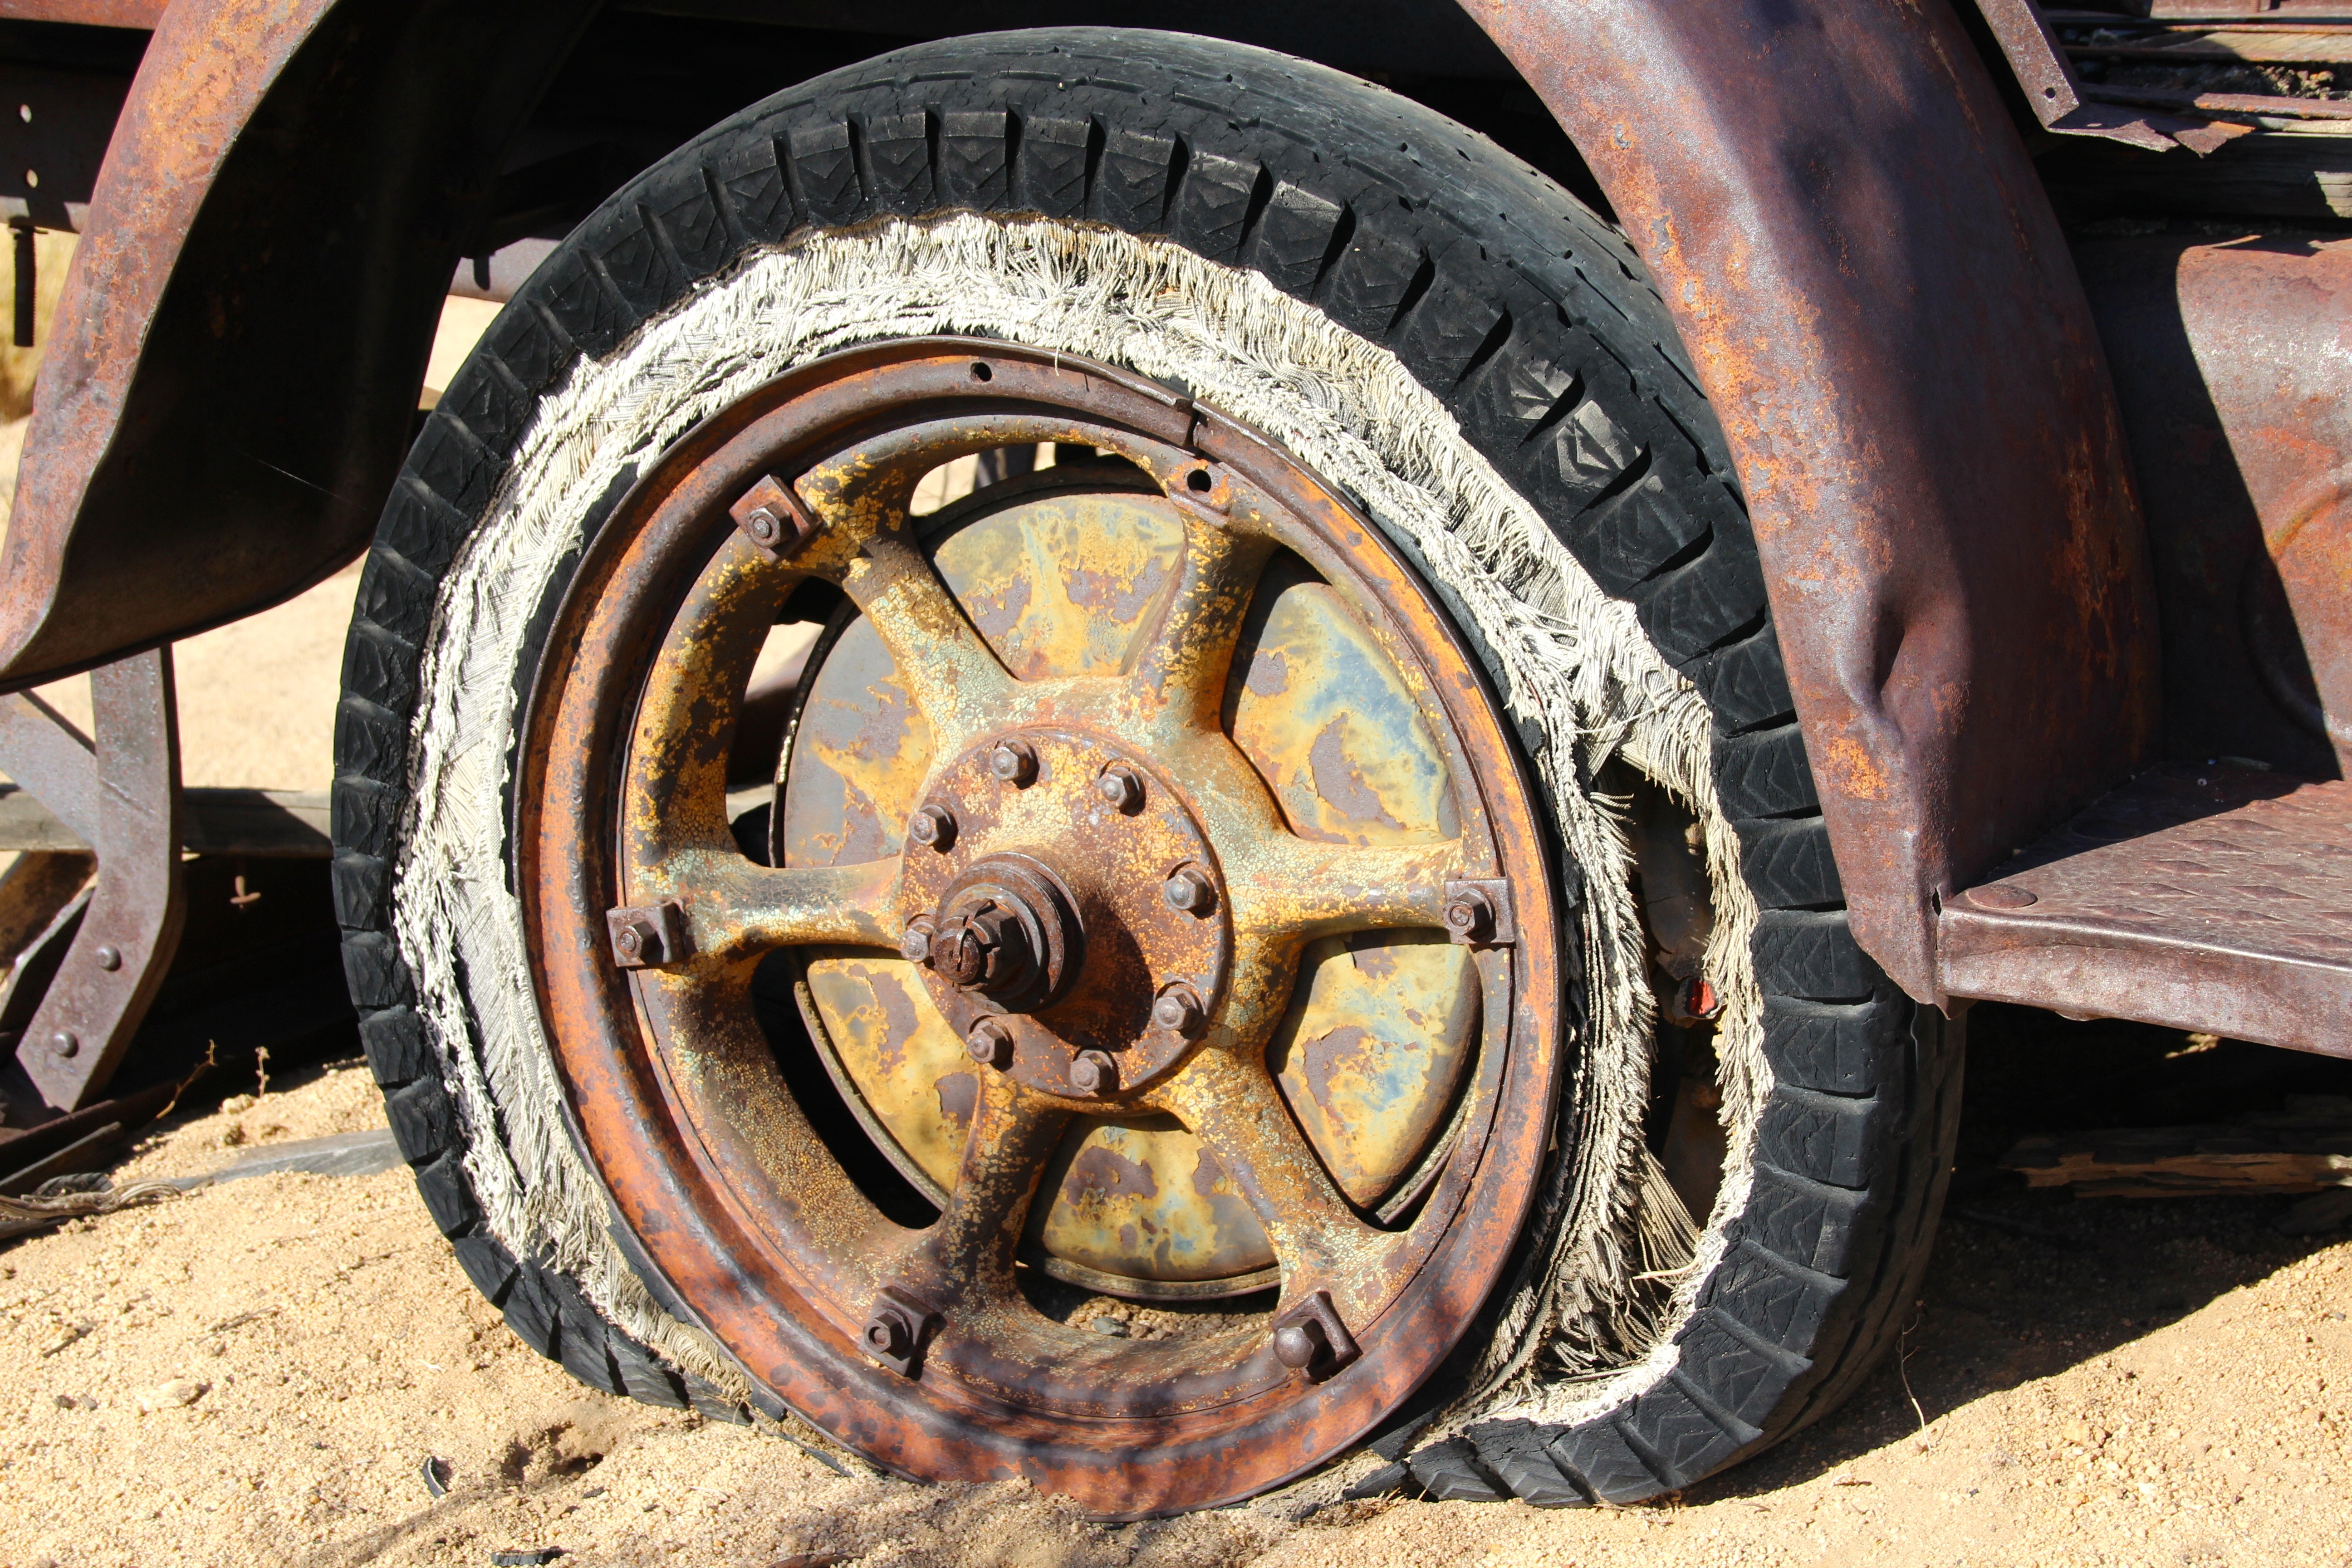
car, wheel, automobile, old, rustic, truck, vehicle, spoke, broken, abandoned, tire, bumper, rusty, rim, rubber, auto part, automotive exterior, automotive tire, off roading